Maxis Communications

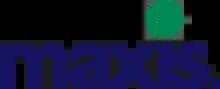
Maxis' first logo used from 1993 to 2014

Under the urging of the former Prime Minister Datuk Seri Najib Tun Razak, Maxis announce that it will re-list the company in Bursa Malaysia on 11 November 2009. The initial public offering, which constitute 30% of the company and involve its Malaysian operations, will raise at least MYR 11.7 billion.